Test statistic

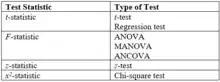
The above image shows a table with some of the most common test statistics and their corresponding statistical tests or models.

Test statistic is a quantity derived from the sample for statistical hypothesis testing. A hypothesis test is typically specified in terms of a test statistic, considered as a numerical summary of a data-set that reduces the data to one value that can be used to perform the hypothesis test. In general, a test statistic is selected or defined in such a way as to quantify, within observed data, behaviours that would distinguish the null from the alternative hypothesis, where such an alternative is prescribed, or that would characterize the null hypothesis if there is no explicitly stated alternative hypothesis.